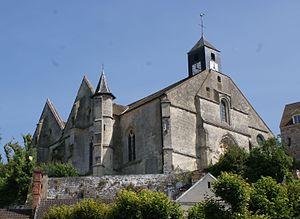
Eglise Saint Remy, datant du Moyen-Age (entre le IXe et le XIIe siècles), remaniée au XVIe et XVIIe siècles. Elle fit partie du château de Gandelu. Classée aux Monuments historiques en 1920
Cet article recense les monuments historiques du sud de l'Aisne, en France.
Cet article recense les monuments historiques français classés en 1920.
L'église Saint-Rémy est une église située à Gandelu, en France.